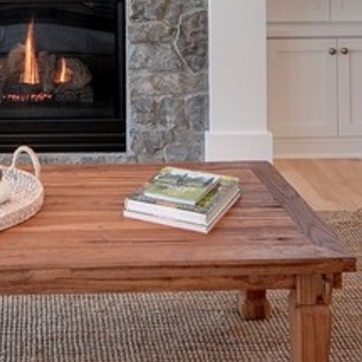
Material: paper